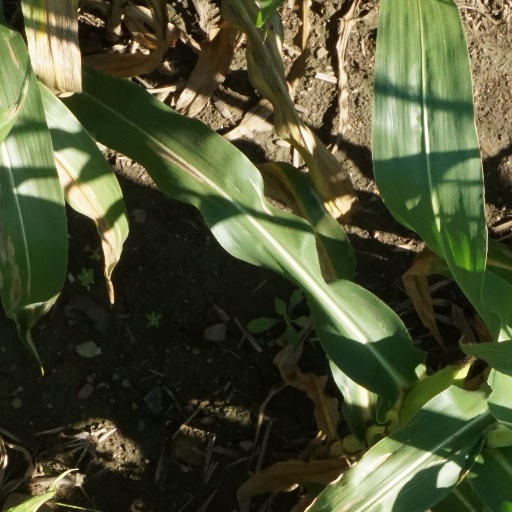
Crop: maize; corn